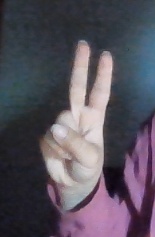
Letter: taa